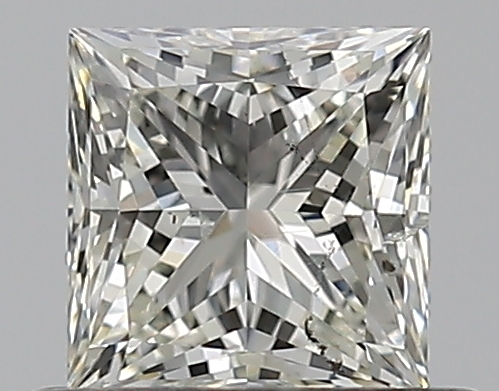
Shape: princess
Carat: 0.53
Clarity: SI2
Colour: K
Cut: EX
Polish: EX
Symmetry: VG
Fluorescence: N
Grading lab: GIA
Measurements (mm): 4.42 x 4.29 x 3.18